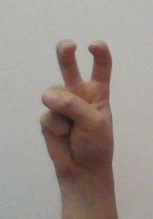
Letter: toot